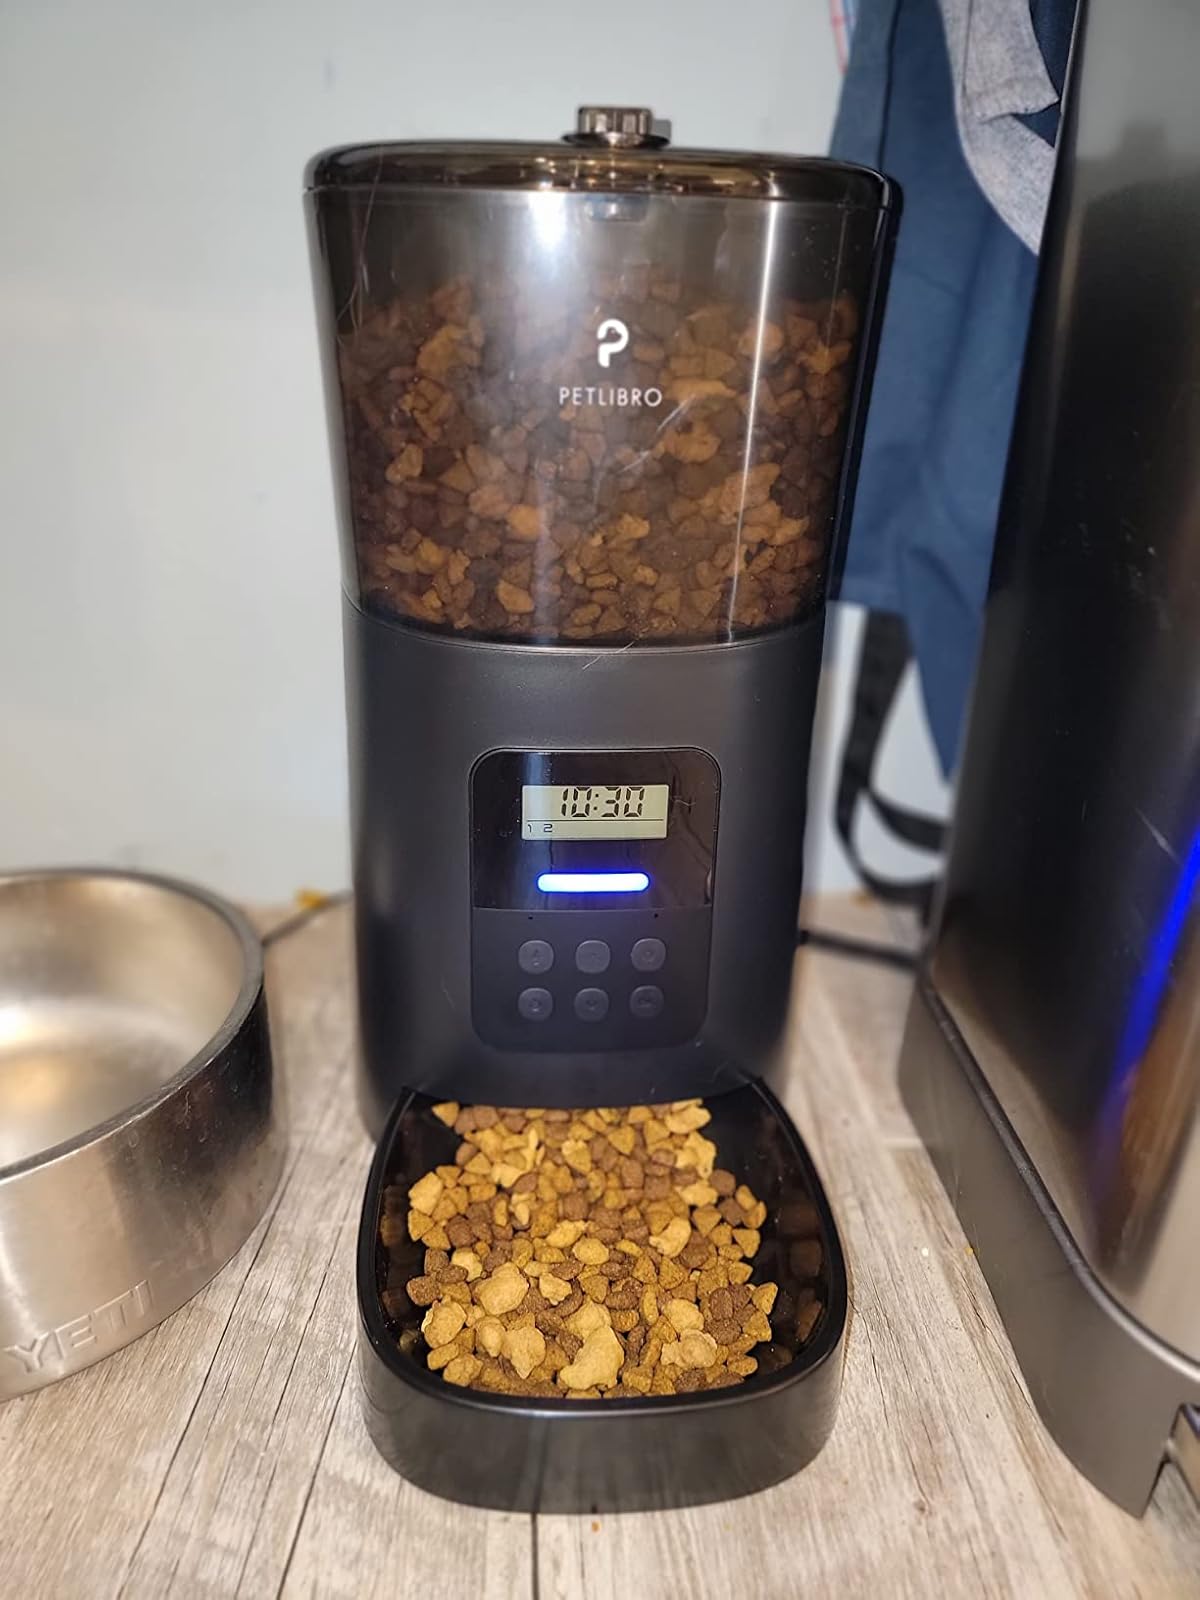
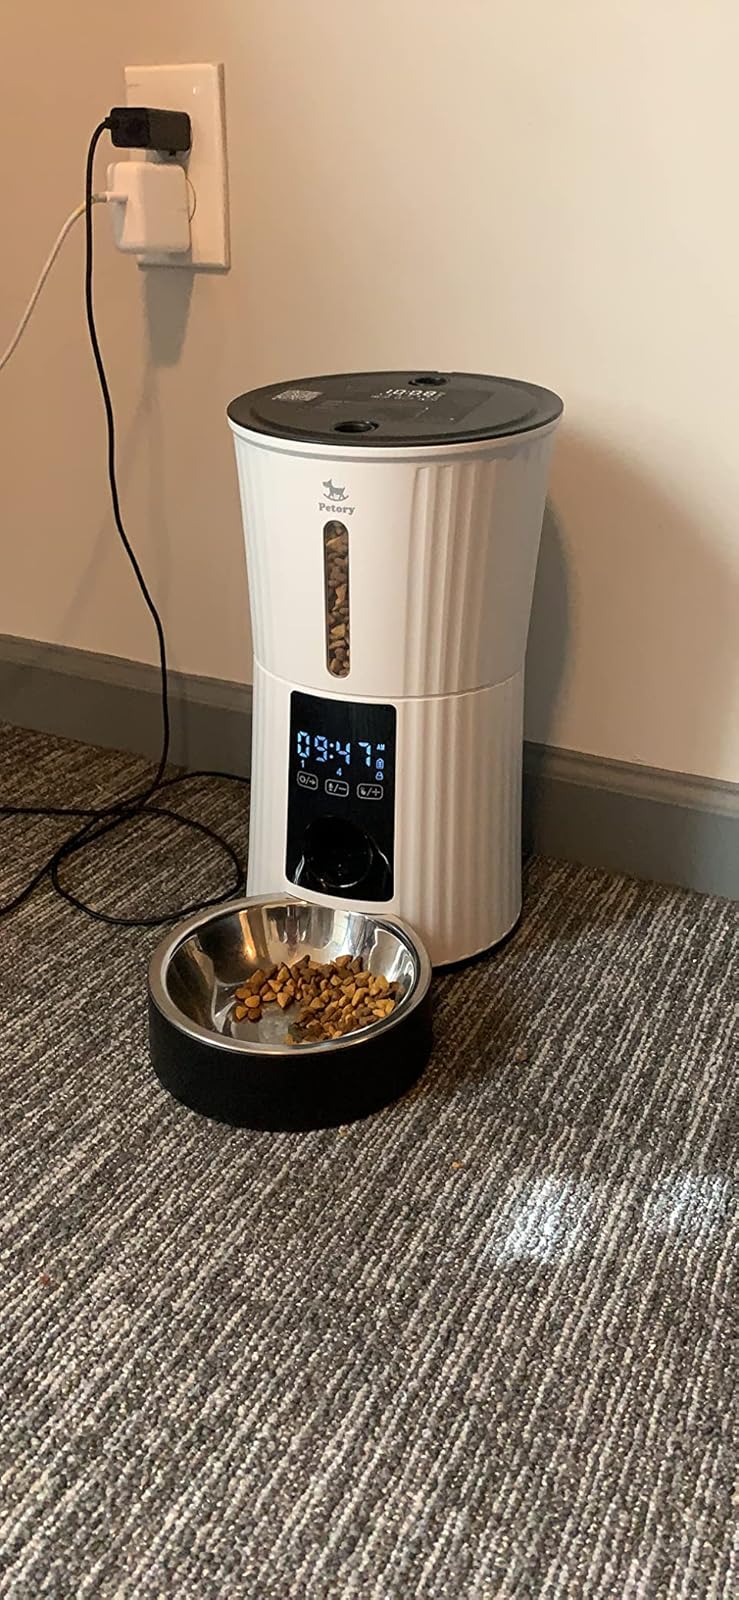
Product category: items_feeder
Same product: no